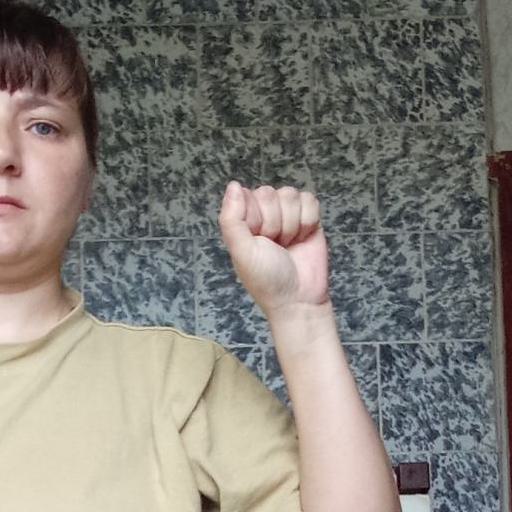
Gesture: fist